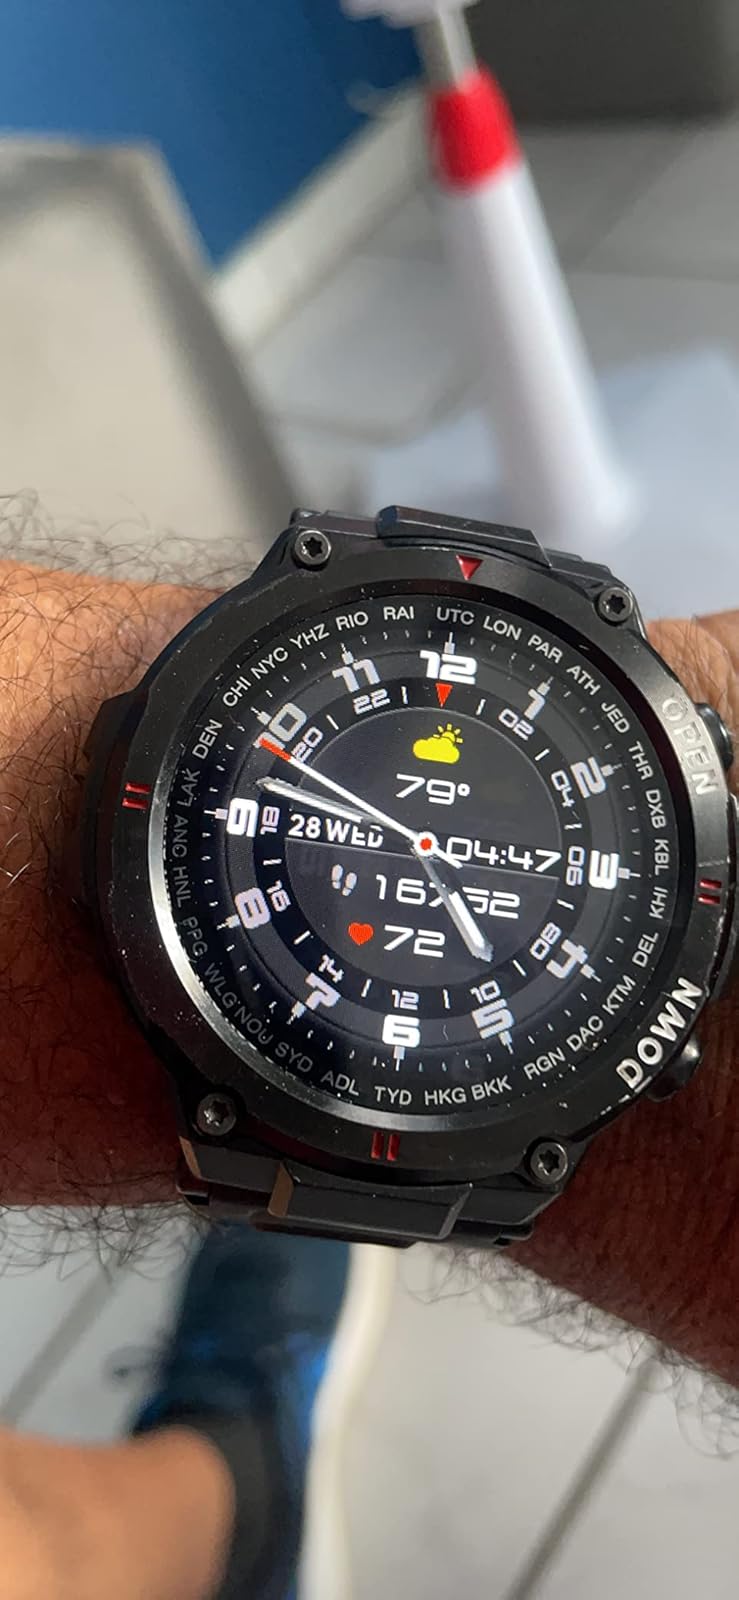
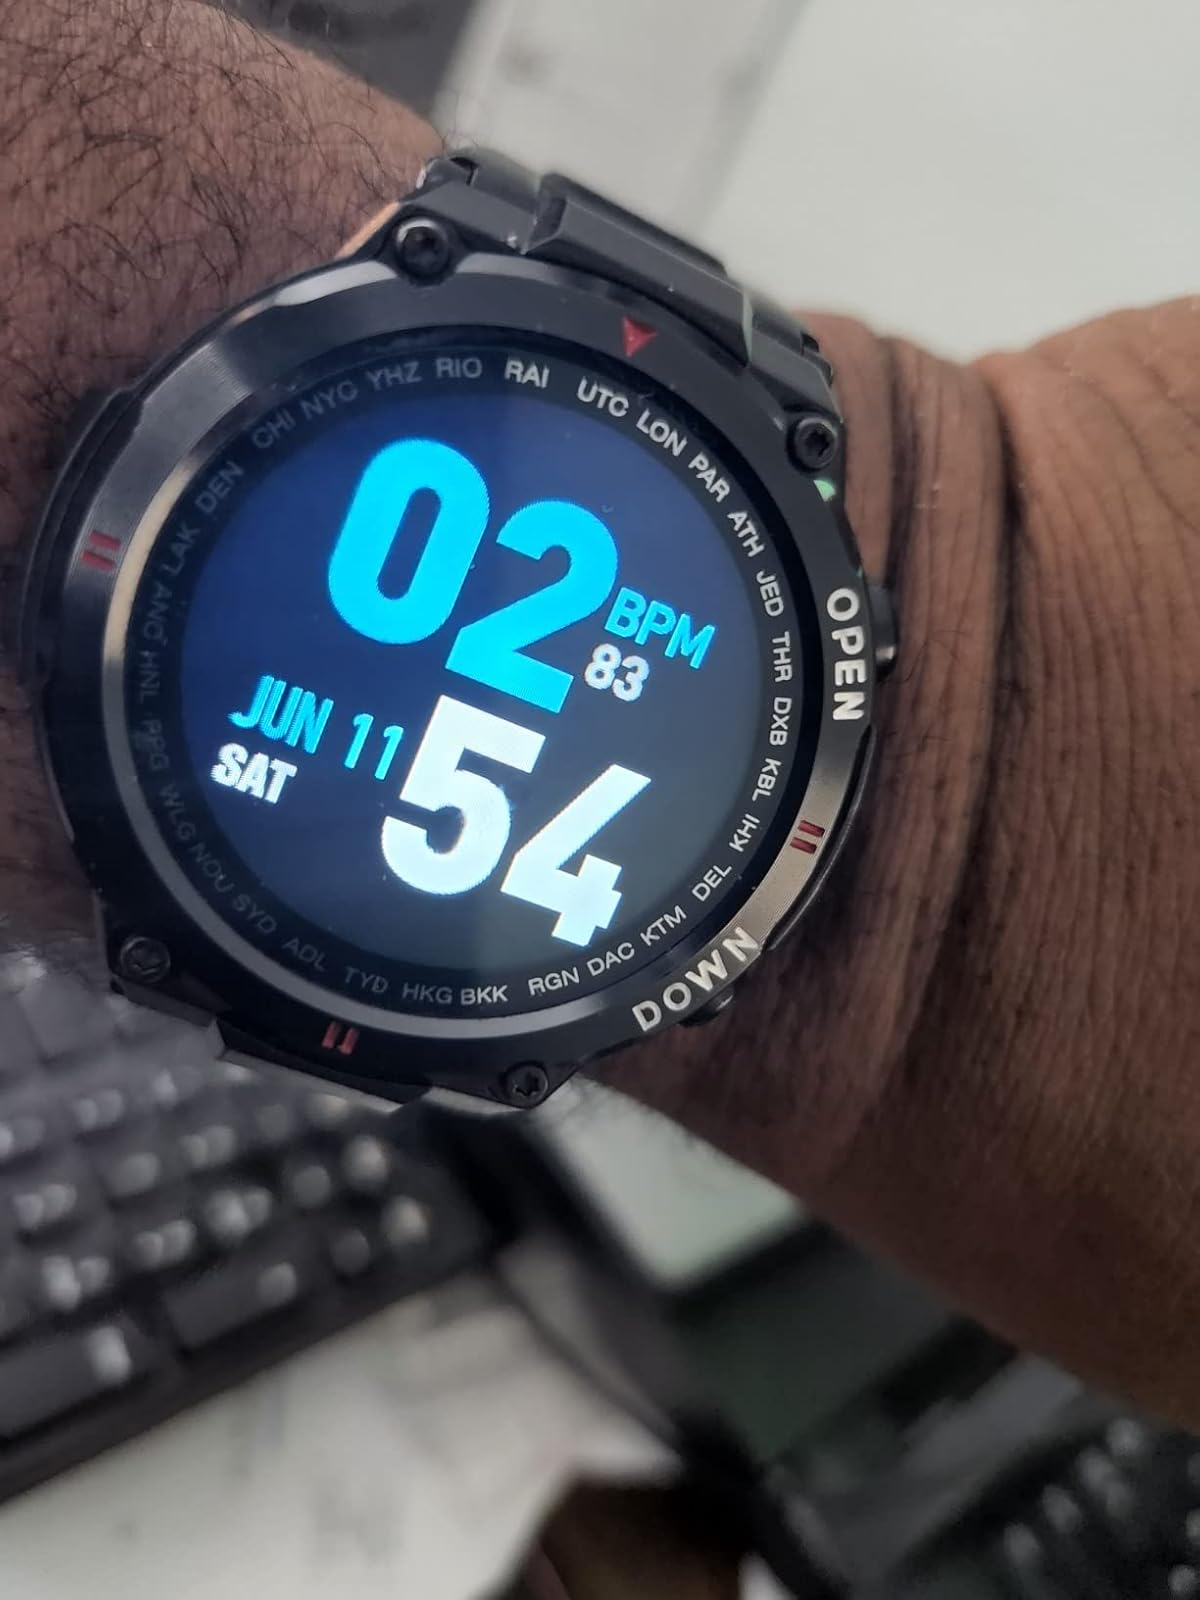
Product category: smartwatch
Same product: yes